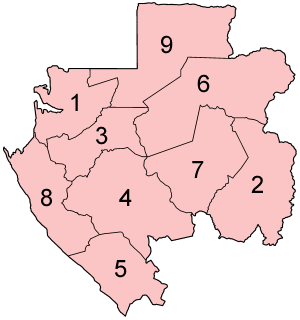
ISO 3166-2:GA est le code pour le Gabon dans la norme ISO 3166-2, constituant de l'ISO 3166.
Le Gabon, en forme longue la République gabonaise, est un pays situé en Afrique centrale, traversé par l'équateur, frontalier à l'est, au sud-est et au sud de la république du Congo, au nord-nord-ouest de la Guinée équatoriale et au nord du Cameroun. Ancienne colonie française, le Gabon est indépendant depuis le 17 août 1960.
Le Gabon est un pays d’Afrique centrale, baigné par l'Atlantique, au sud du golfe du Biafra, dans le golfe de Guinée. Situé à hauteur de l’équateur, le climat y est tropical chaud et humide.